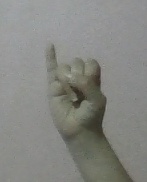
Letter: meem